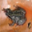
Label: frog